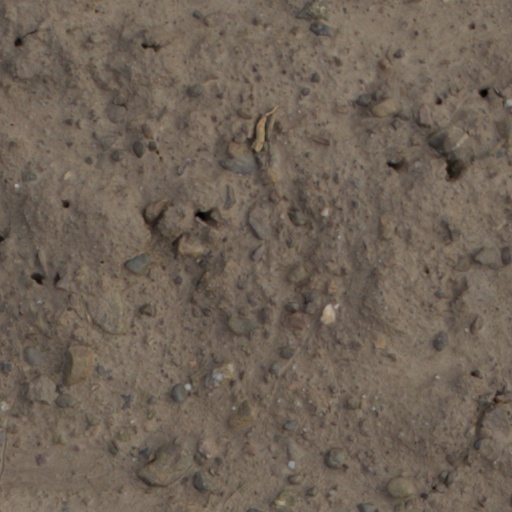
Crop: wheat